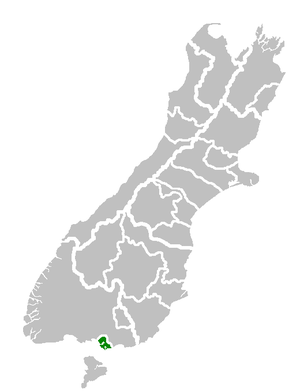
Mabel Bush est une petite localité de la région du Southland située dans l’Île du Sud de la Nouvelle-Zélande.